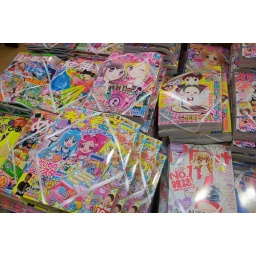
girls comics out on the street in Kyoto